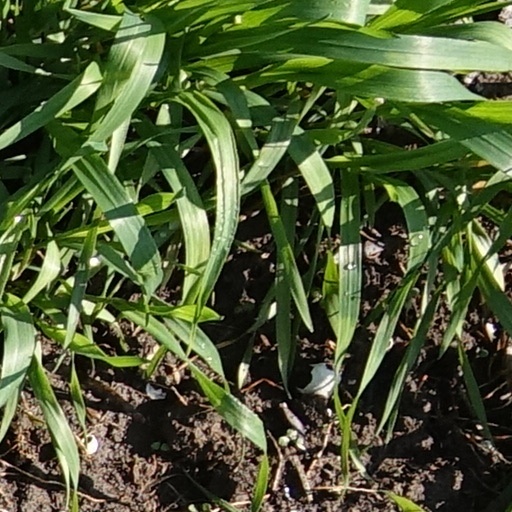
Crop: wheat